Richard Digance

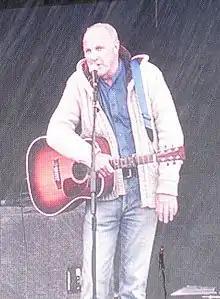
Digance on screen at the 2010 Cropredy Festival

Richard Digance (pronounced DYE-jance; born 24 February 1949) is an English comedian and folk singer.